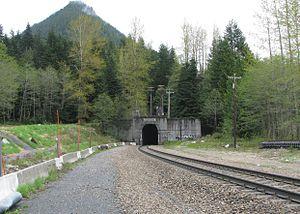
Ce qui suit est la liste des Historic Civil Engineering Landmarks, c'est-à-dire la liste des monuments historiques de génie civil, établie aux États-Unis par l' American Society of Civil Engineers depuis qu'elle a commencé le programme en 1964. Cette désignation est accordée à des projets, des structures et des sites situés aux États-Unis et dans le reste du monde. À compter de 2013, il y a plus de 260 éléments dans cette liste.